University of Maryland, College Park

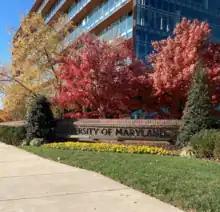
Northeast entrance to the University of Maryland Campus

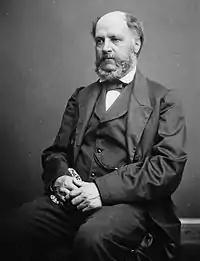
Charles Benedict Calvert (1808–1864), founder of the forerunner Maryland Agricultural College

On March 6, 1856, the forerunner of today's University of Maryland was chartered as the Maryland Agricultural College. Two years later, Charles Benedict Calvert (1808–1864), a future U.S. Representative (Congressman) and descendant of the first Lord Baltimore, purchased of the Riversdale Mansion estate nearby today's College Park, Maryland. Later that year, Calvert founded the school and was the acting president from 1859 to 1860. On October 5, 1859, the first 34 students entered the Maryland Agricultural College. The school became a land grant college in February 1864.